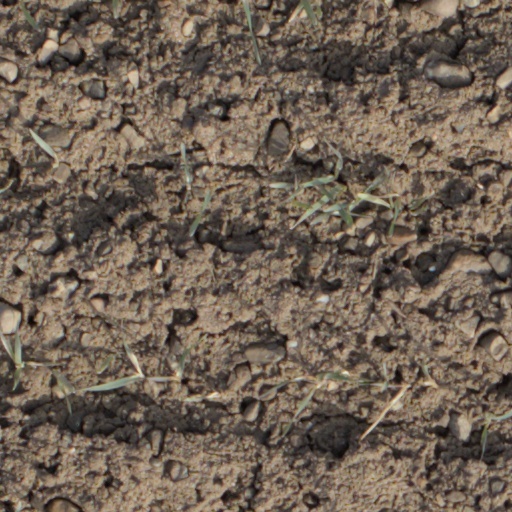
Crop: wheat